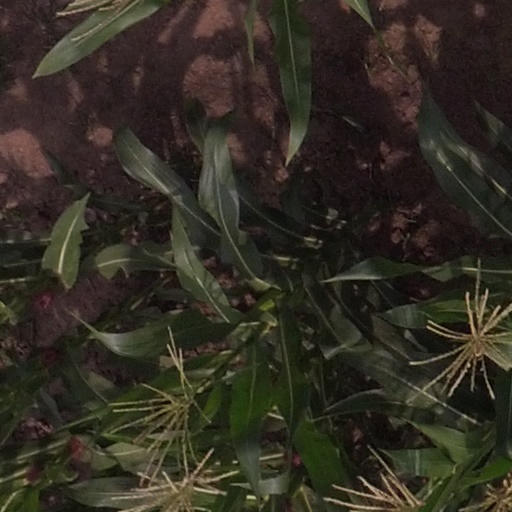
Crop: maize; corn